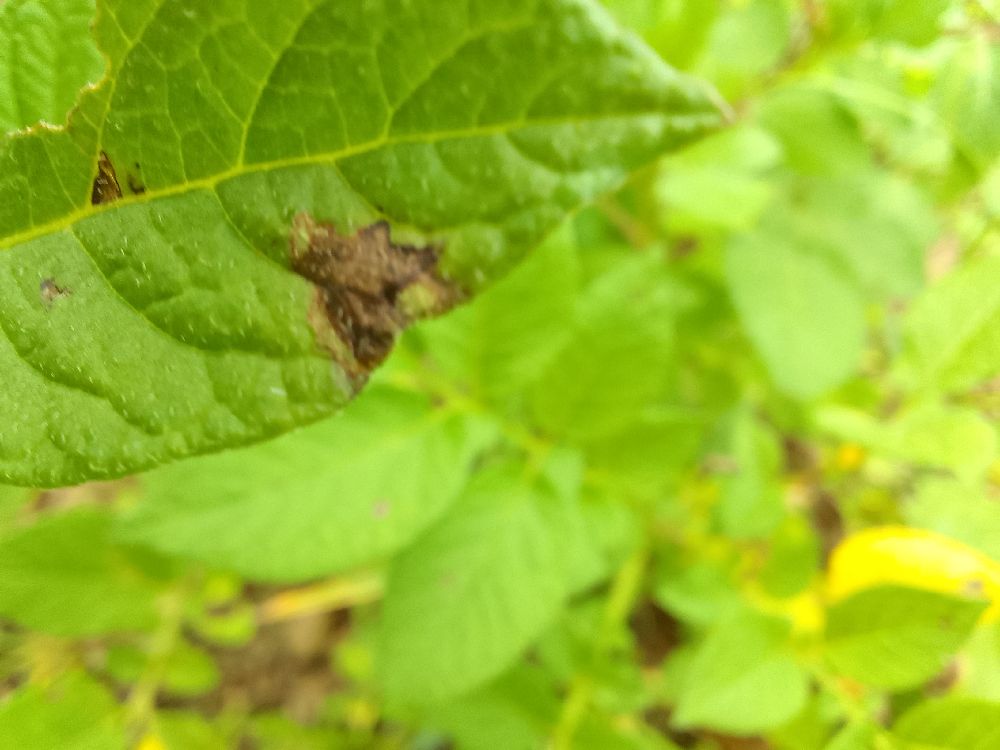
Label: Late blight